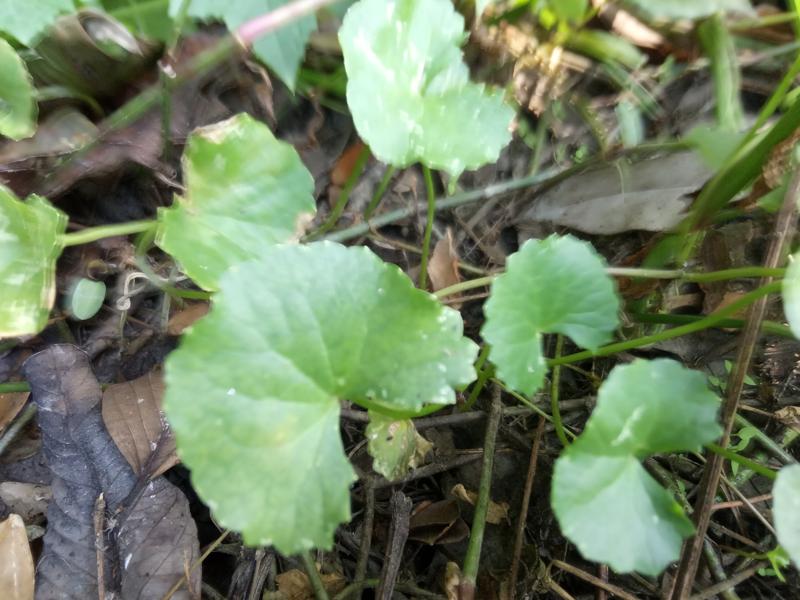
Weed species: Centella asiatica